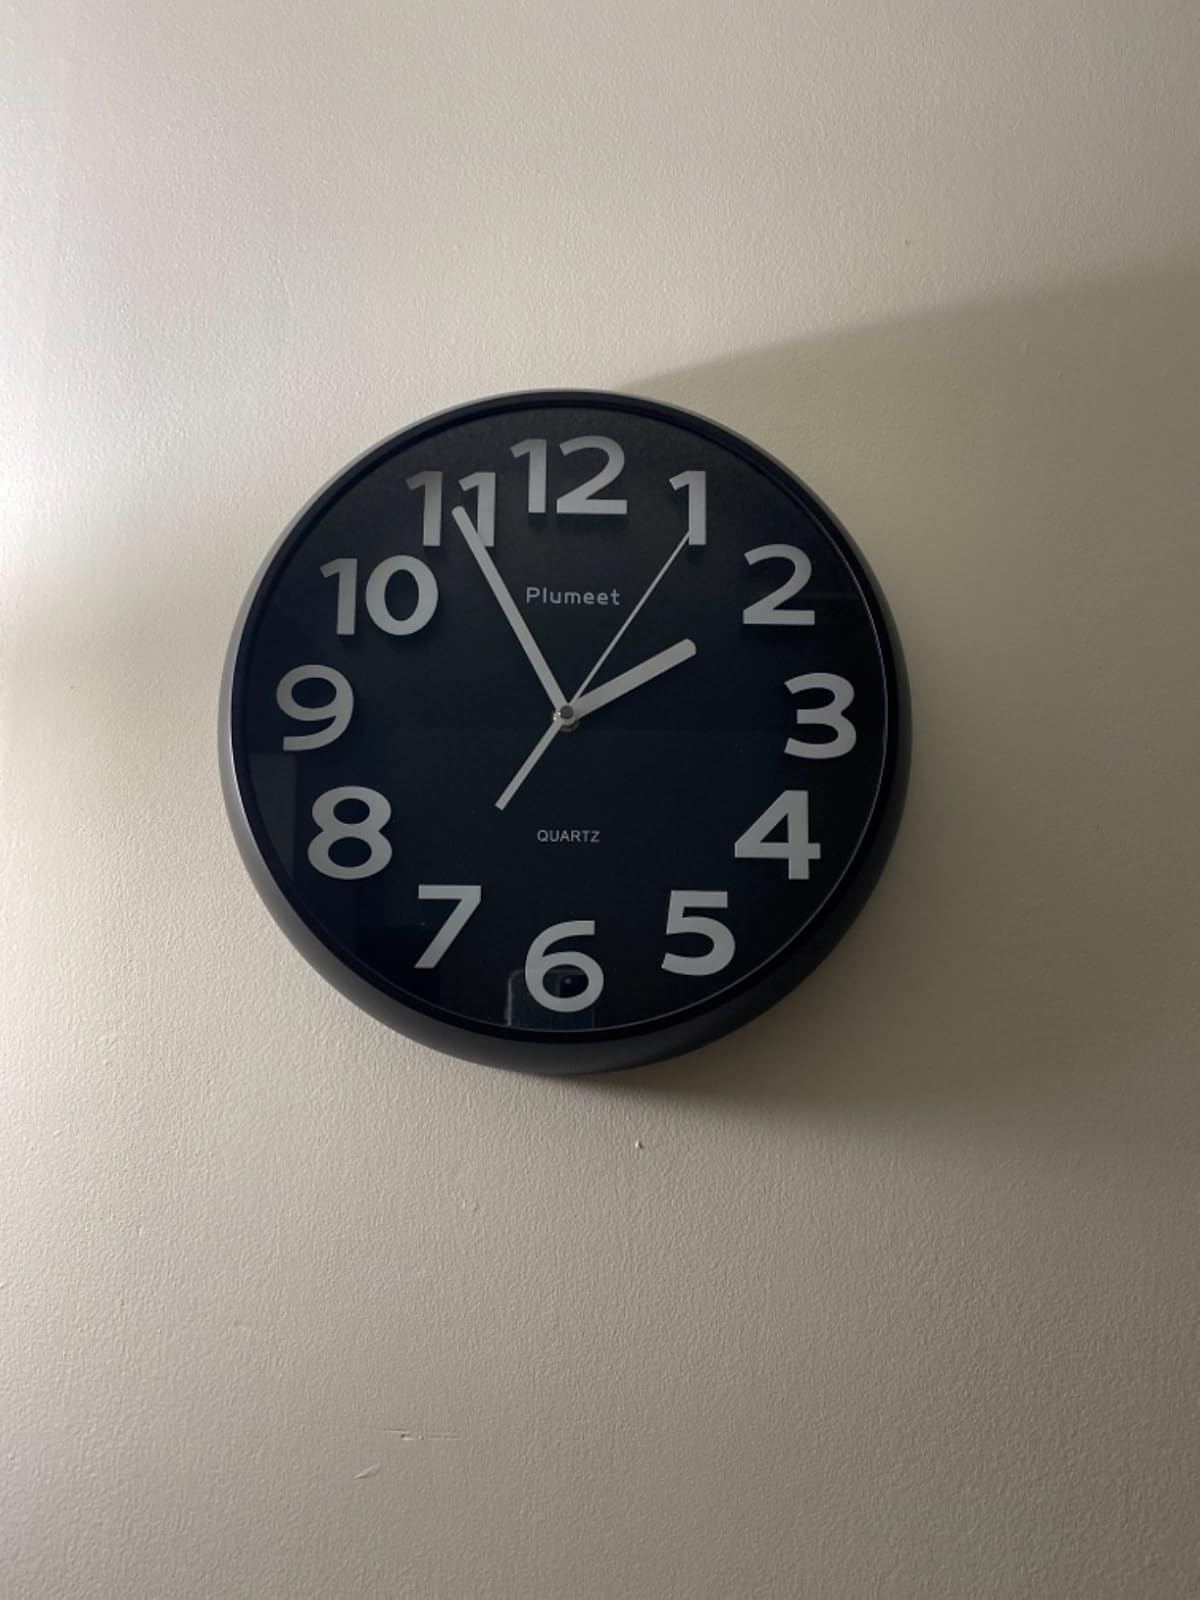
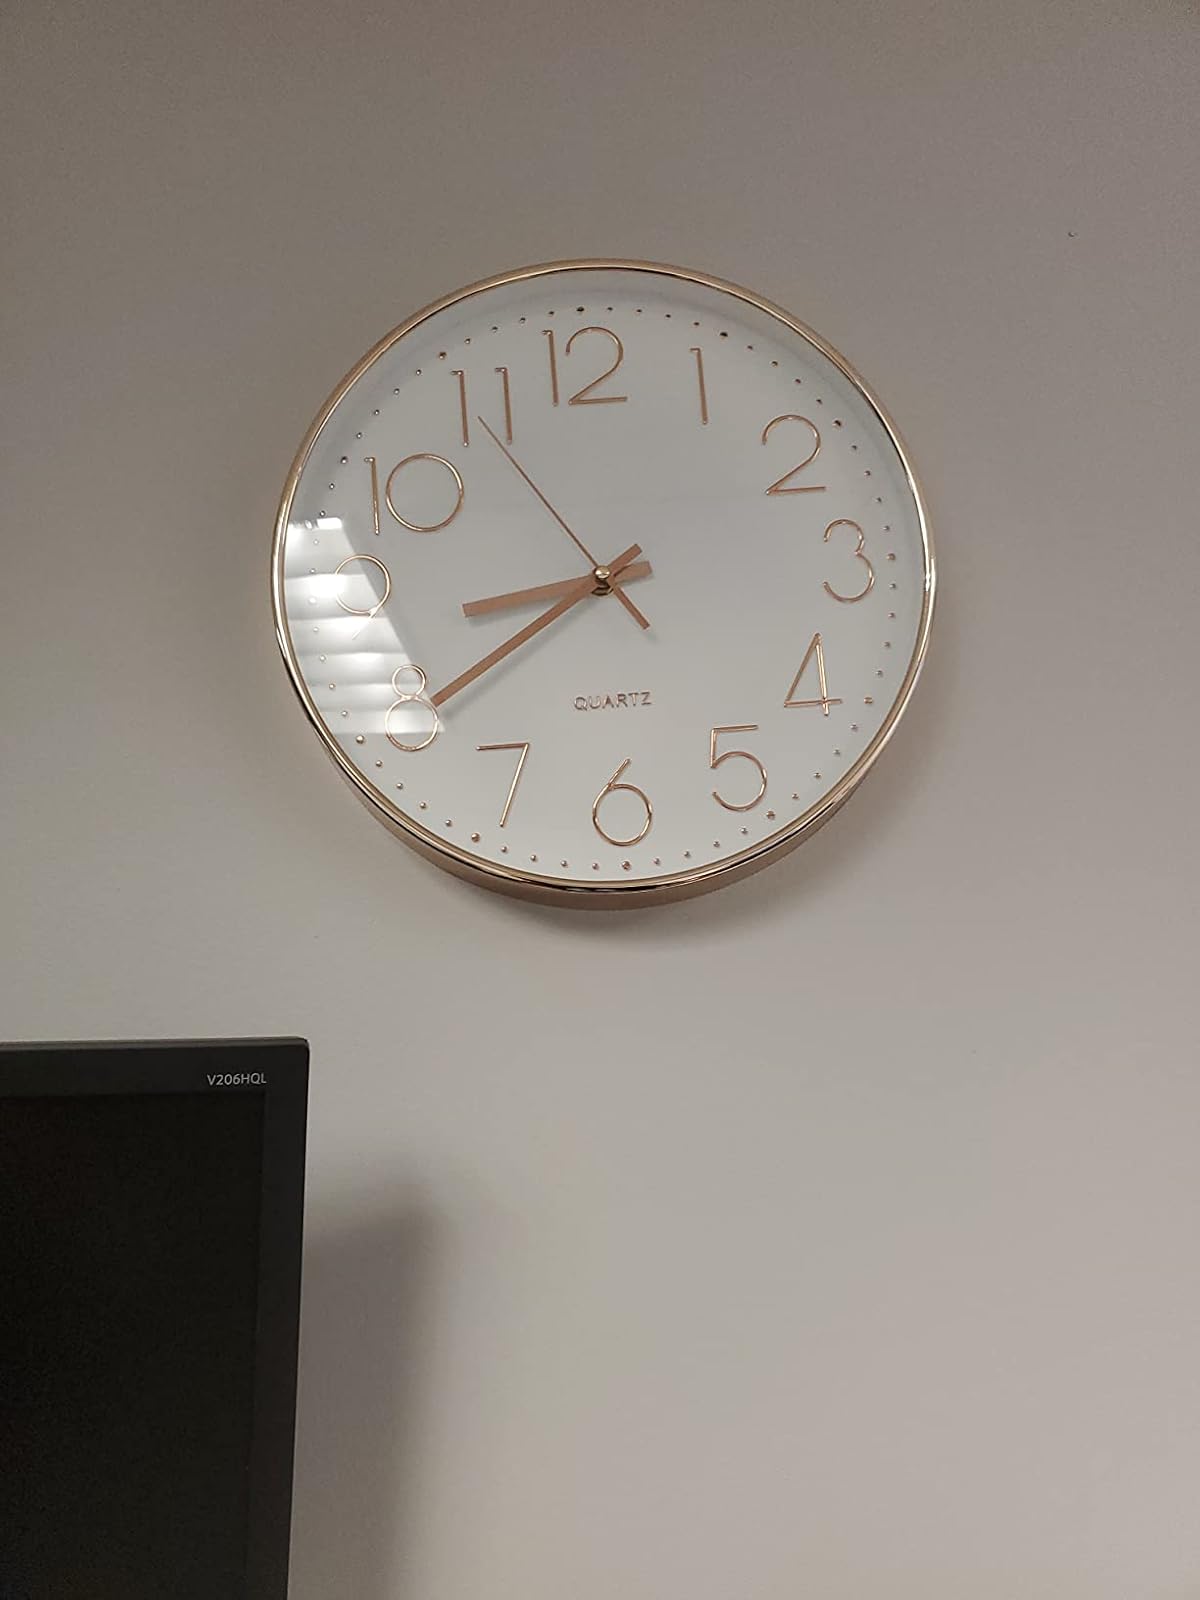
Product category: clock
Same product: no